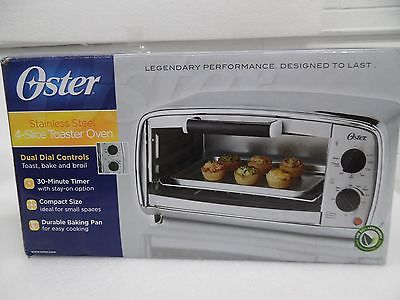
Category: toaster